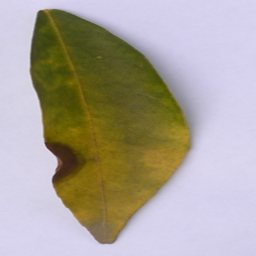
Plant part: leaf
Disease: black_spot